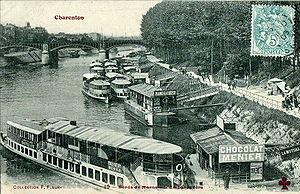
Charenton-le-Pont est une commune française située dans le département du Val-de-Marne en région Île-de-France.
Voguéo est un ancien service public de transport en commun par navette fluviale assuré sur la Seine et la Marne. Le service était assuré par la Compagnie des Batobus sur des catamarans dédiés.
Le pont de Charenton est un pont français qui permet le passage de la route nationale 6 au-dessus de la Marne et de l'autoroute A4. Il relie, d'une part, Charenton-le-Pont et Saint-Maurice sur la rive droite, et d'autre part, Maisons-Alfort sur la rive gauche, dans le département du Val-de-Marne.